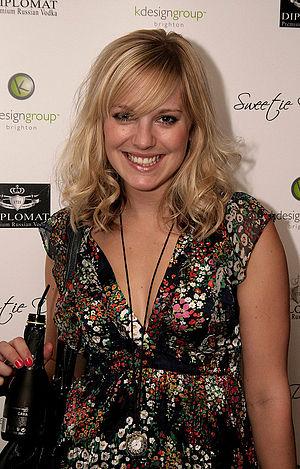
Zoë Lister, née en 1982 à Redditch en Angleterre, est une actrice et scénariste britannique.